Centre-Sud

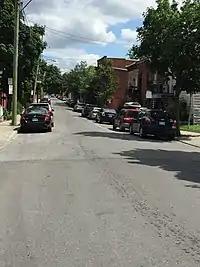
"Rue Dufresne", was notorious for prostitution and drug houses from the 1990s to 2010s

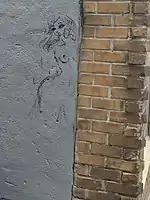
Mural on "Rue Ontario", acknowledging the Centre-Sud's long held reputation for prostitution

An impoverished working class neighbourhood, the Centre-Sud began attracting members of the gay and lesbian community in the 1980s, due in part to affordability, after the migration of many gay businesses from other parts of the city. The area between St-Hubert and De Lorimier developed into the Gay Village by the 1990s as a result.